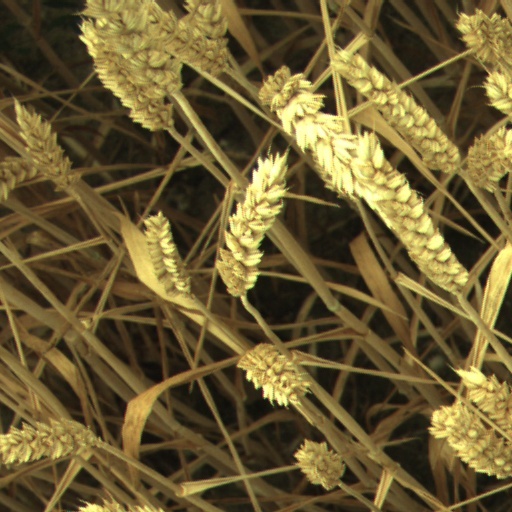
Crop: wheat